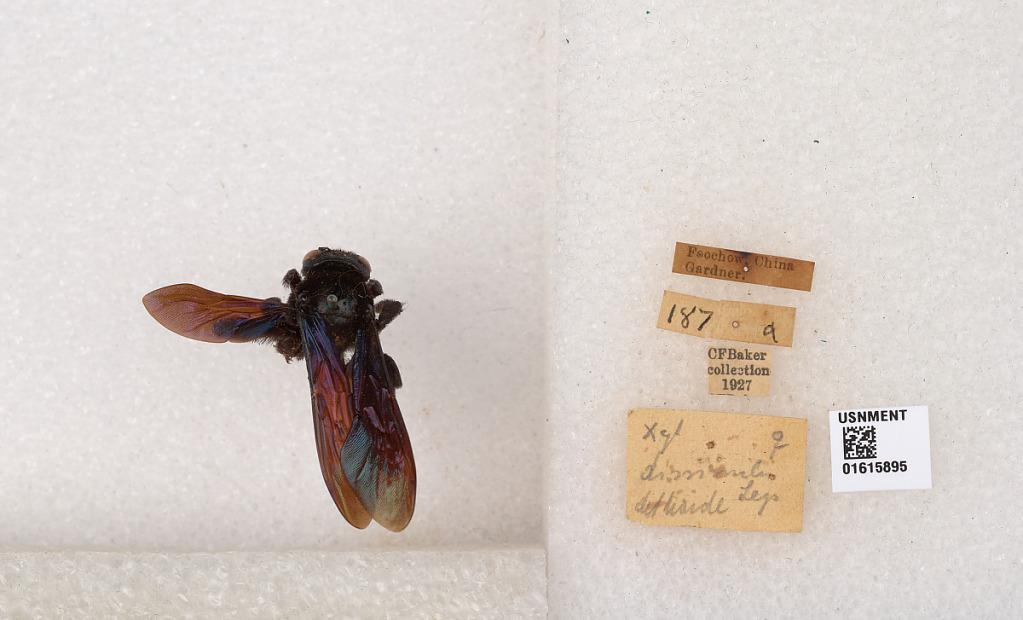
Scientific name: Xylocopa (Biluna) nasalis nasalis Westwood
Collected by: Gardner
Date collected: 1927-1-1
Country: China
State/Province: Fujian
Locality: Foochow
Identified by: Liside